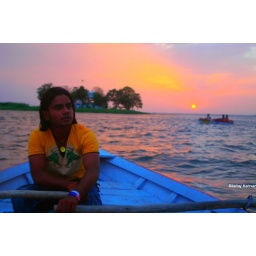
boatman rowing his boat at sunset in the lake at bhopal in india